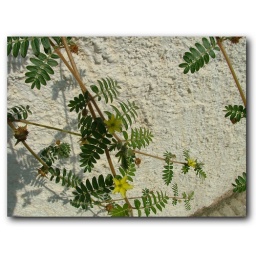
These lovely dark green leaves look real nice against the white wall.